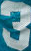
Number: 3